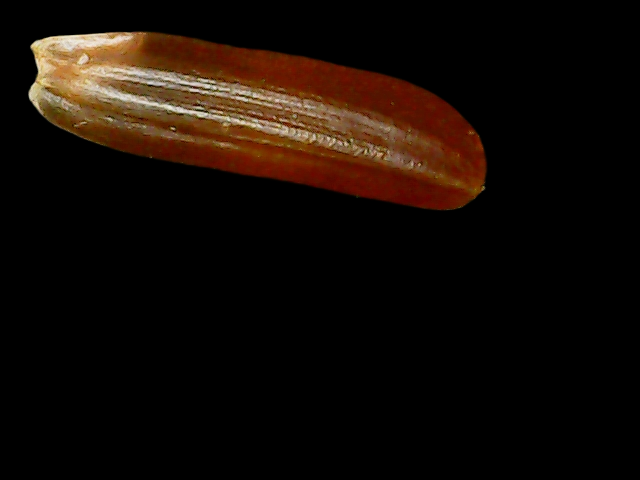
Rice variety: Binadhan20